Brne Karnarutić

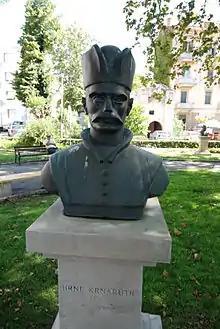
A statue of Brne Karnarutić in Zadar

Brne Karnarutić (1515–1573) was a Croatian Renaissance poet. His most famous work was "Vazetje Sigeta grada", a historical epic on the Siege of Szigetvár (1566).